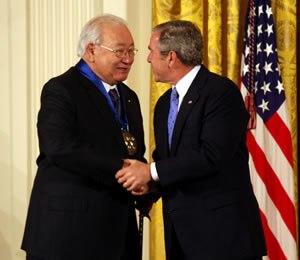
L'écrivain et artiste amérindien N. Scott Momaday recevant la National Medal of Arts du président George W. Bush en 2007.
Navarre Scott Momaday, né le 27 février 1934 à Lawton en Oklahoma, est un écrivain amérindien de culture Kiowa et Cherokee. Son roman La Maison de l'aube, publié en 1968, a reçu le prix Pulitzer de la fiction en 1969 et marque le début de la Renaissance amérindienne.